Wilhelm von Henke

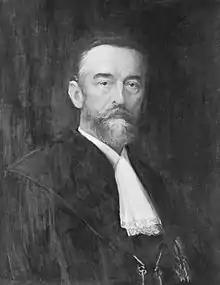

Philipp Jakob Wilhelm von Henke (19 June 1834 in Jena – 17 May 1896 in Tübingen) was a German anatomist.